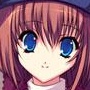
Portrait style: Anime Portrait